White Monastery

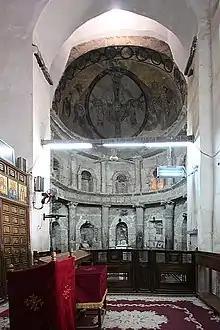
Southern apse of the monastery church

The current Church now occupies what used to be the choir and the sanctuary areas. This is separated from the open court by a solid red brick wall, of medieval construction, with doors and windows. The original sanctuary was built in a trefoil style with three apses. It is a step higher than the nave in the open court. The rectangular space, defined by the apses to its north, south and east sides, served as the altar for the basilica. Now the altar is located within the central or eastern apse. The rest of the space is now integrated into the nave of the current Church. There is also a new iconostasis made with solid wood and adorned by small icons on its top register. The current sanctuary in the central apse is actually divided into three. The middle one is dedicated to Saint Shenouda the Archimandrite, the southern one to the Mary, mother of Jesus, and the northern one to Saint George.